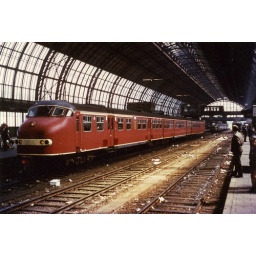
NS. dmu in the original red livery as local train to Purmerend-Hoorn and Enkhuizen, ready to leave Amsterdam Central Station.